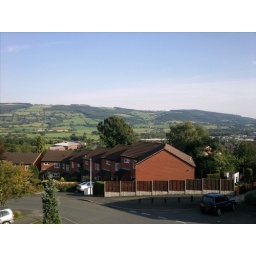
View from bedroom window in our new house!